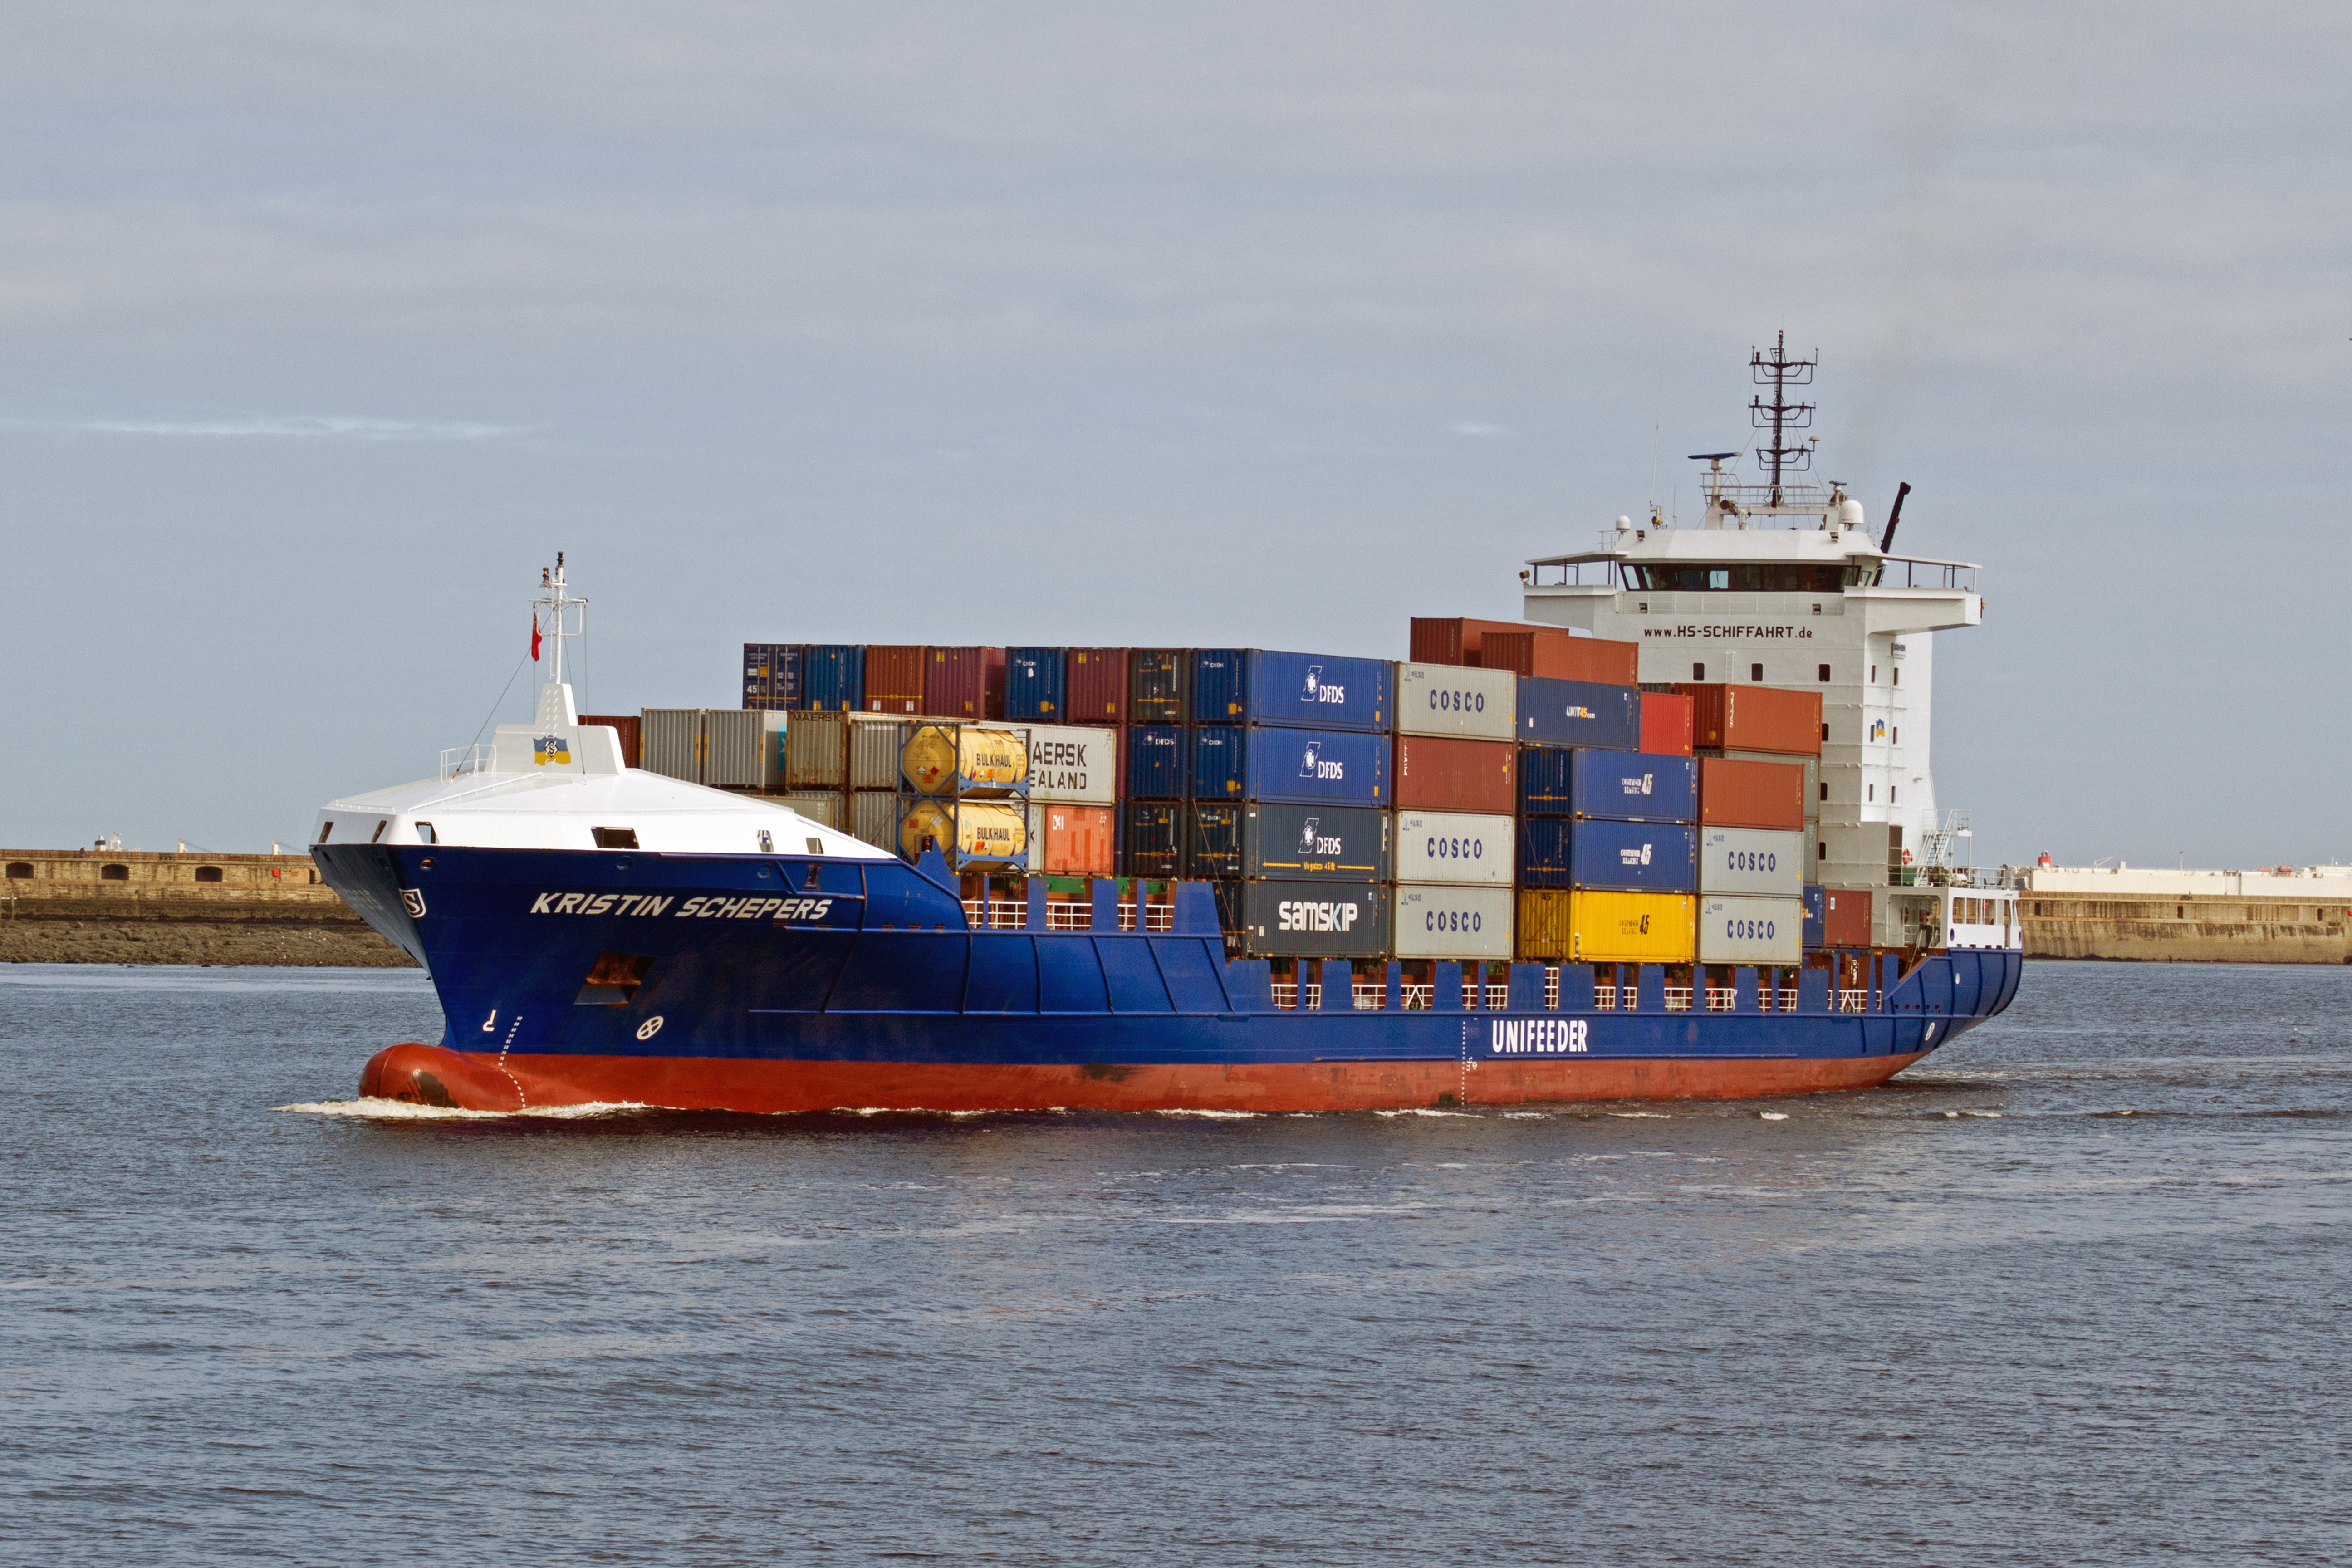
sea, ship, transport, vehicle, harbor, port, freight, cargo ship, ferry, cargo, containers, channel, shipping, tugboat, watercraft, container ship, motor ship, freight transport, kristin schepers, tank ship, bulk carrier, research vessel, floating production storage and offloading, anchor handling tug supply vessel, platform supply vessel, reefer ship, roll on roll off, panamax